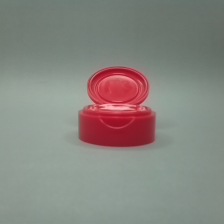
Color: red/orange/pink/fuchsia/brown
Cap type: flip-top cap